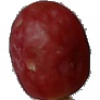
Label: Grape Pink 1